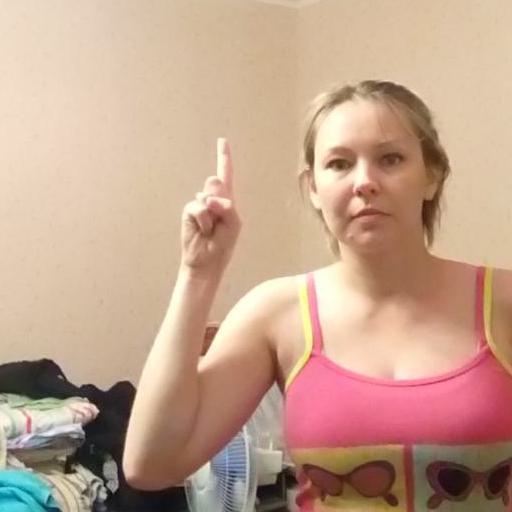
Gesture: one